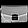
Label: Bag